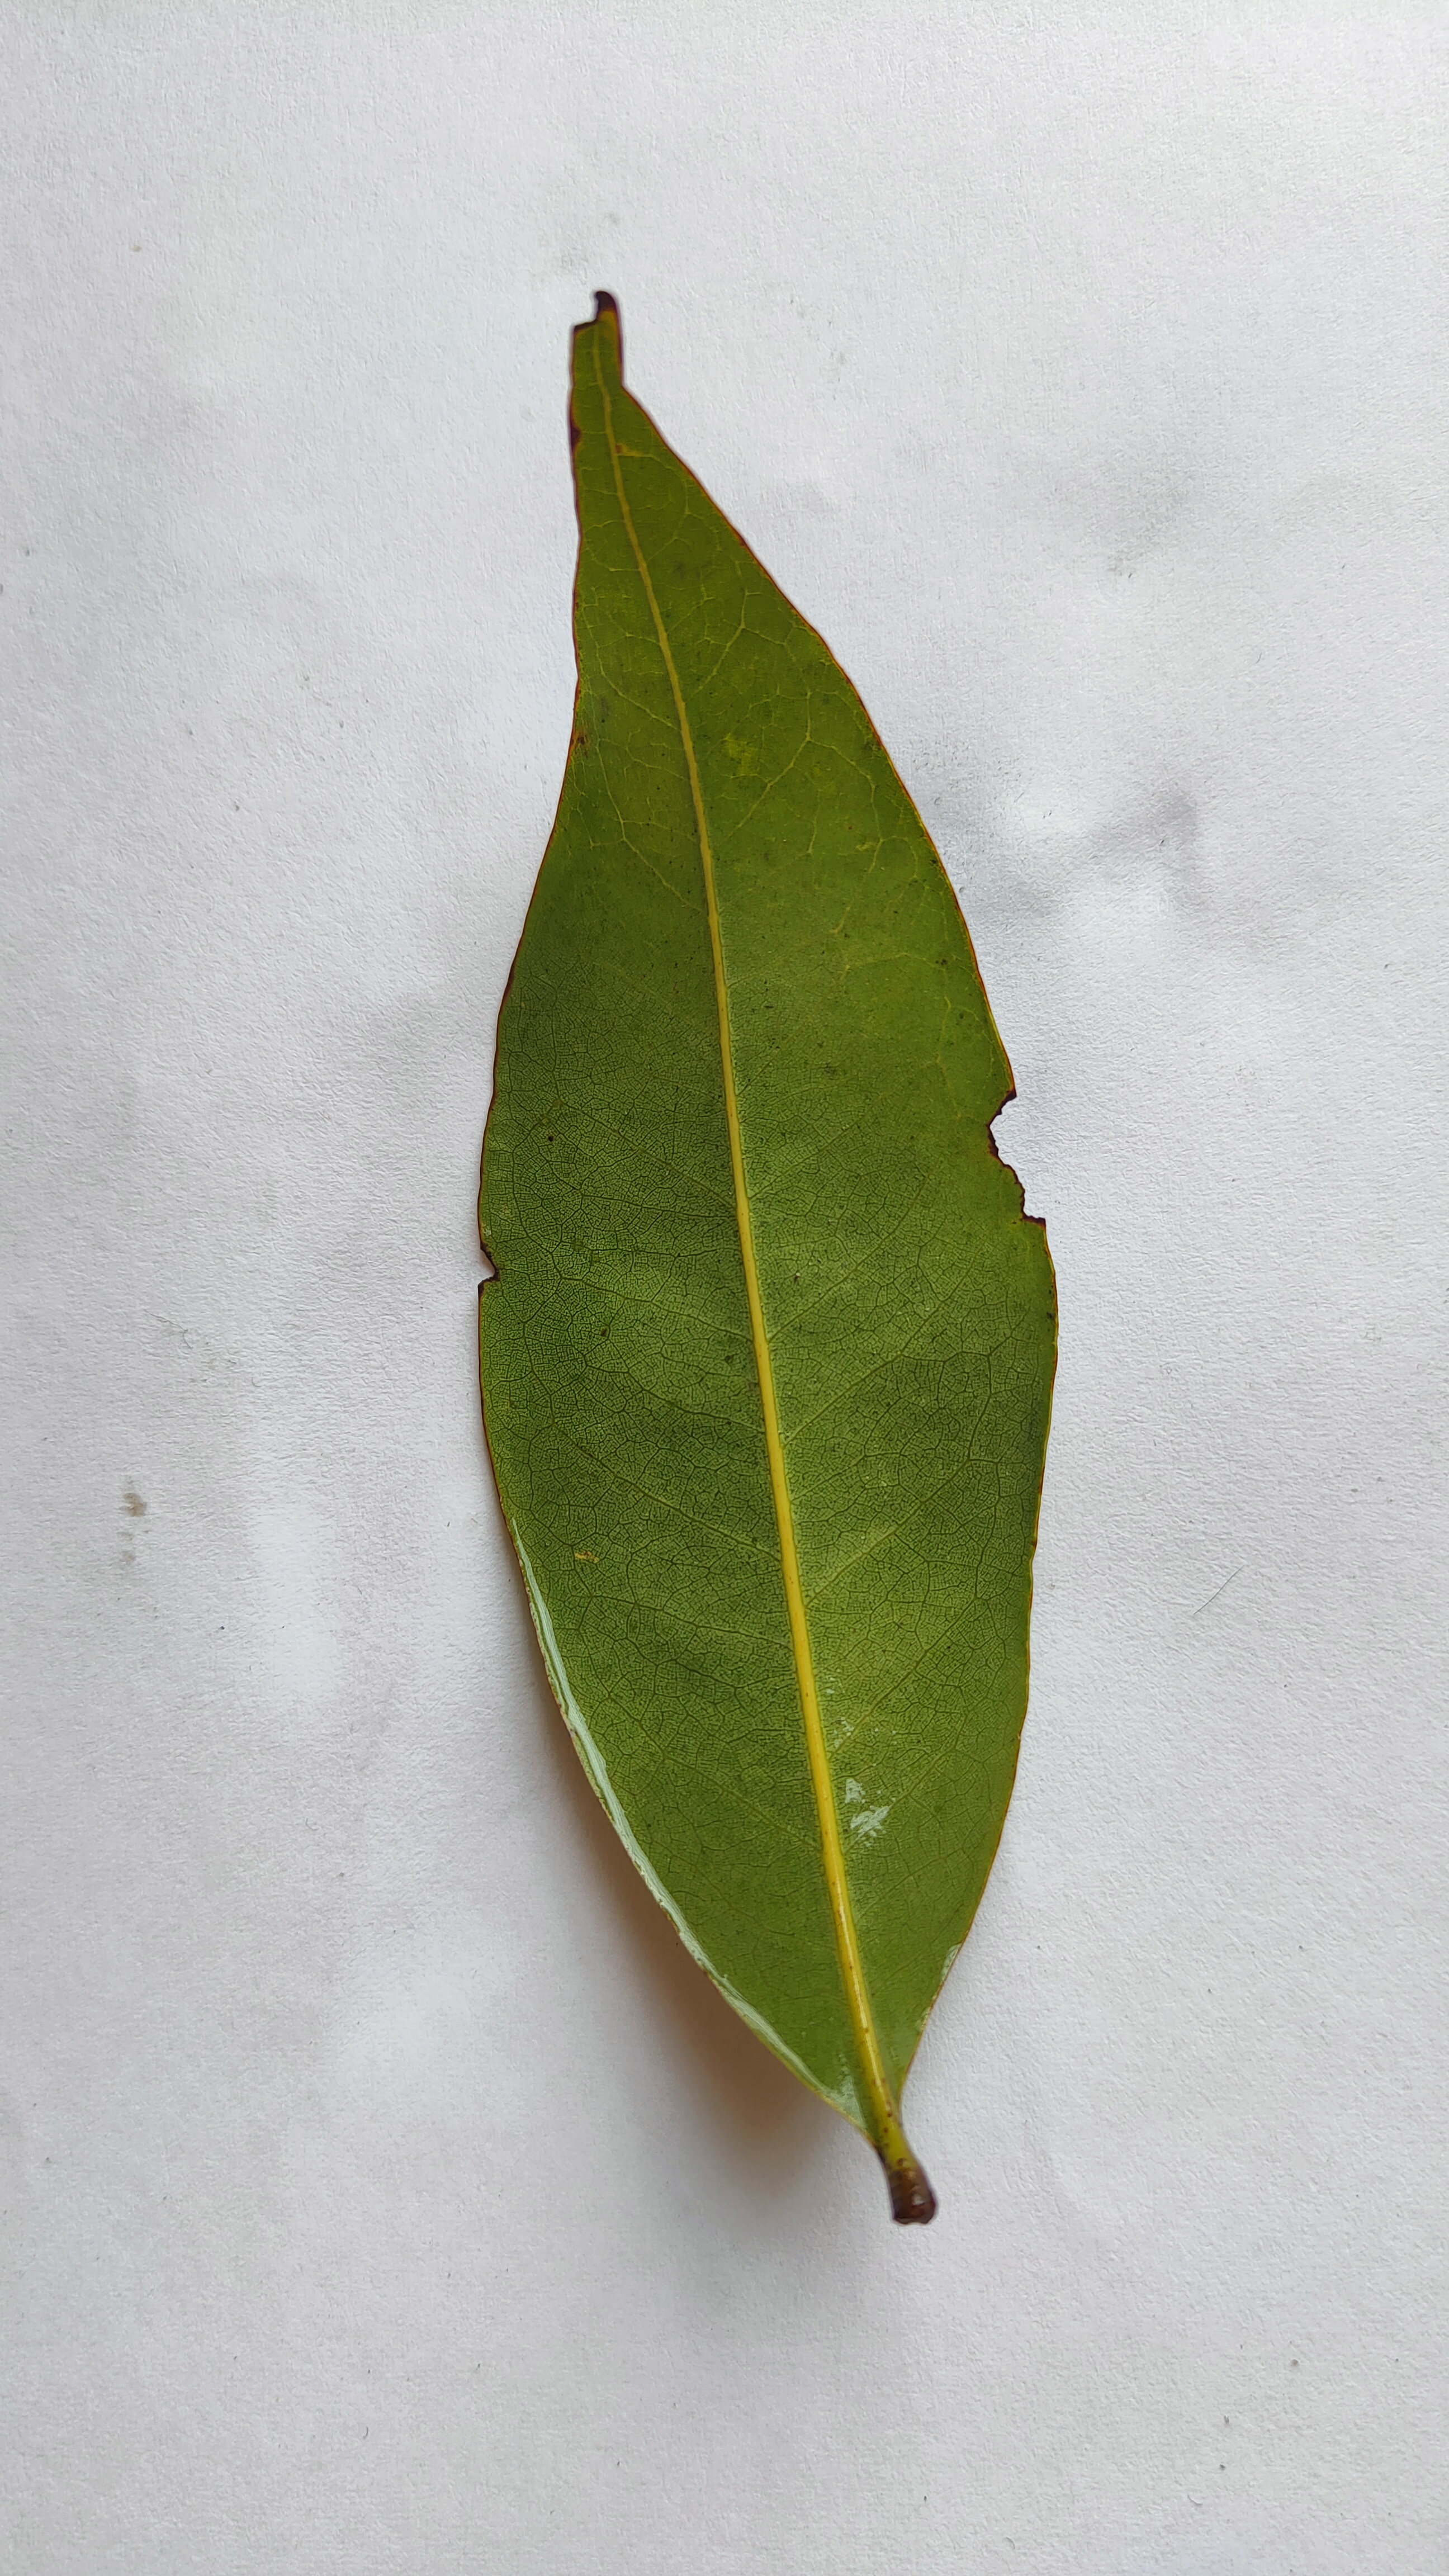
Leaf variety: Lychee